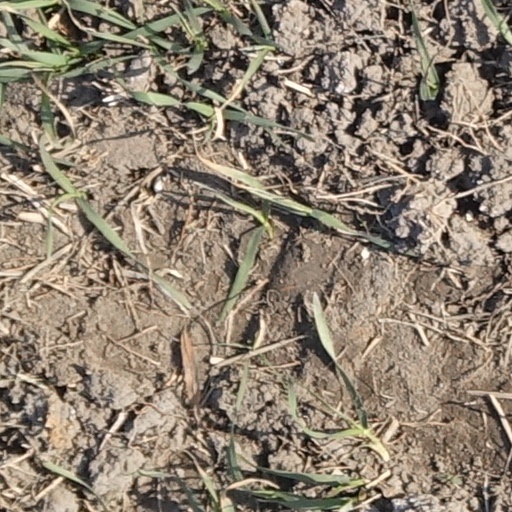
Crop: wheat